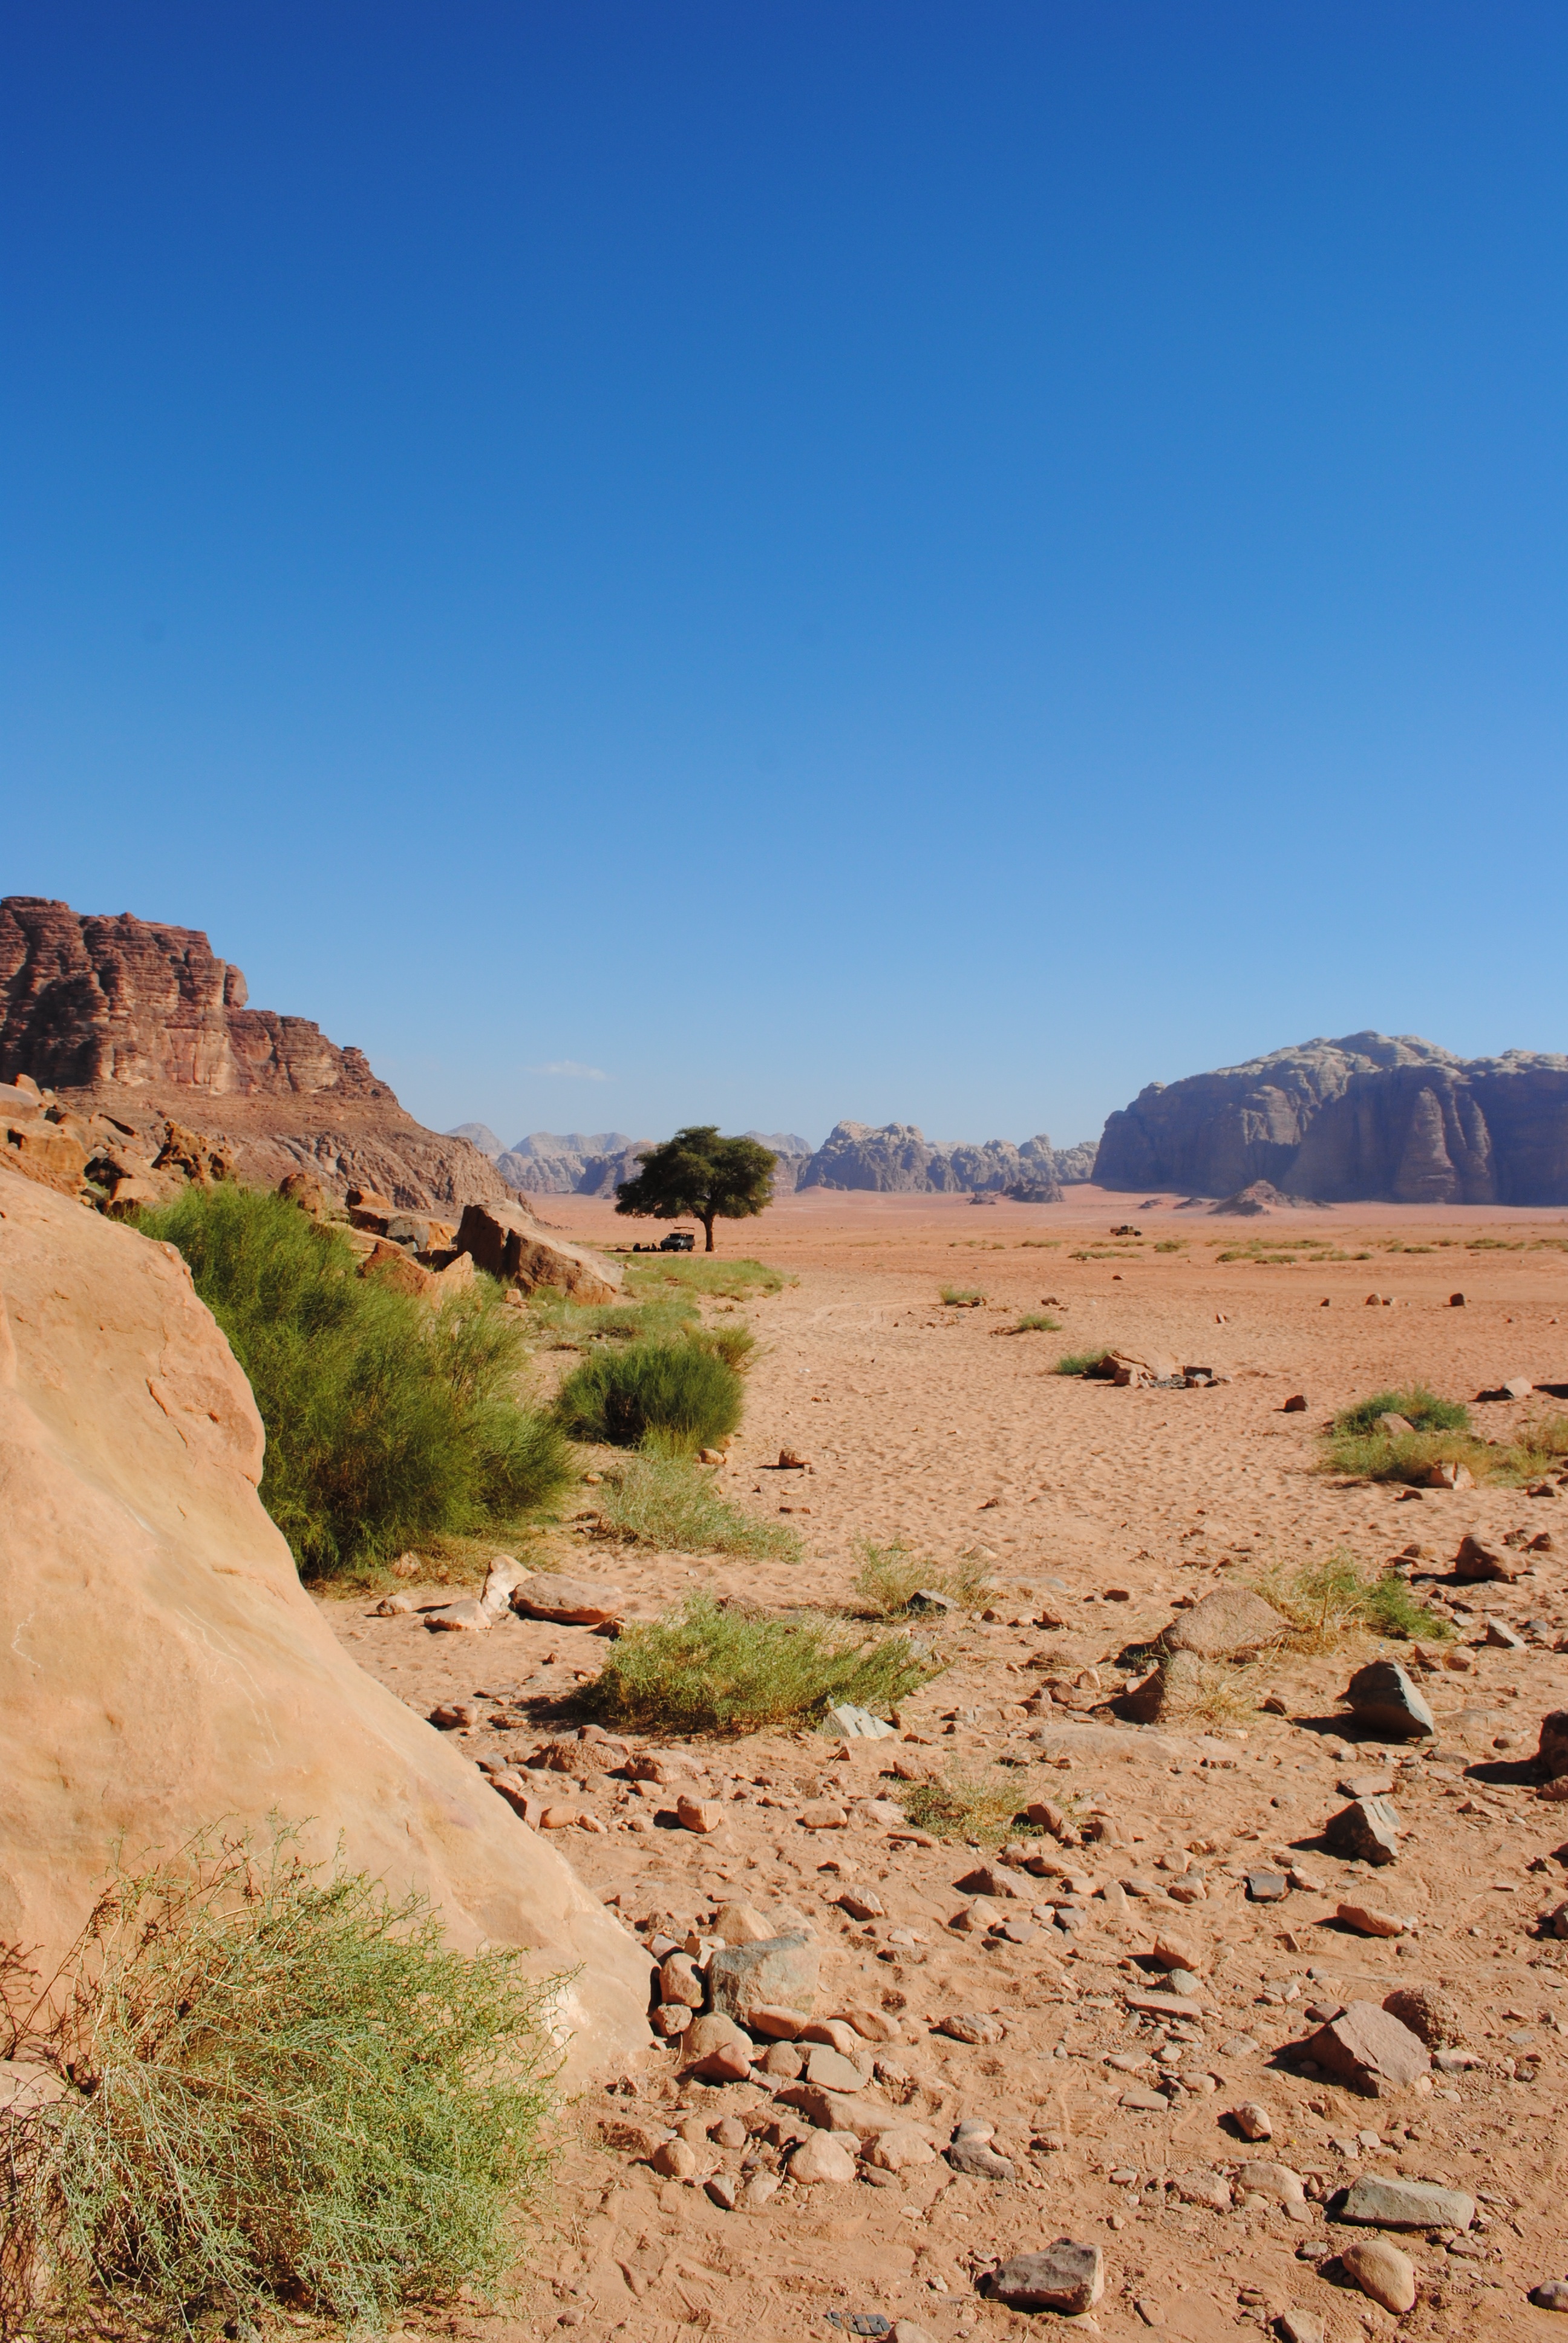
landscape, rock, wilderness, mountain, trail, desert, adventure, valley, soil, canyon, geology, badlands, plateau, ecosystem, wadi, landform, natural environment, geographical feature, aeolian landform, mountainous landforms